Murders of Sumarti Ningsih and Jesse Lorena

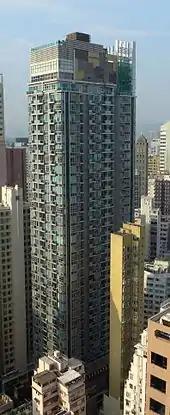
The J Residence in Wan Chai in 2013

The two female victims were originally believed to be sex workers from Southeast Asia. Ningsih, 25, is believed to be Indonesian and Lorena, at first unidentified, was thought to be 30, and of Philippine origin. However, it was later revealed Lorena was from a region near Java, Indonesia. Lorena's occupation as a sex worker is also disputed.